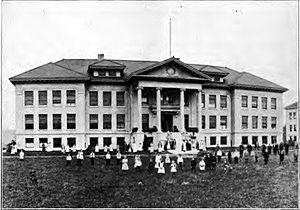
Oregon School for the Deaf, dont le nom est couramment abrégé en OSD, est une école pour sourds, située à Salem, en Oregon, aux États-Unis. Elle a été fondée en 1870.